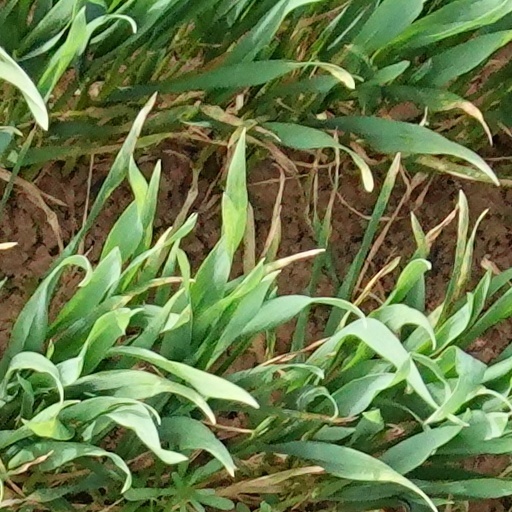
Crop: wheat